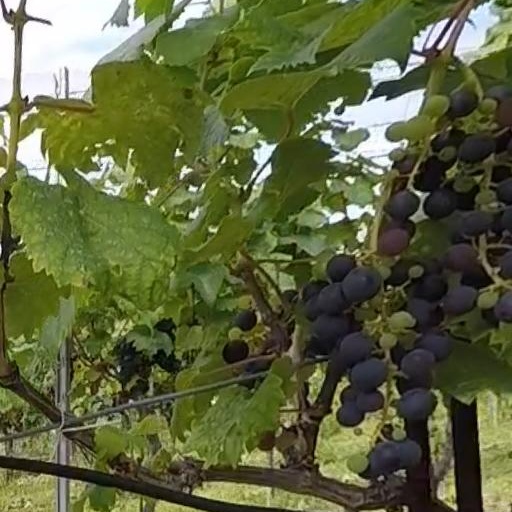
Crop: grape